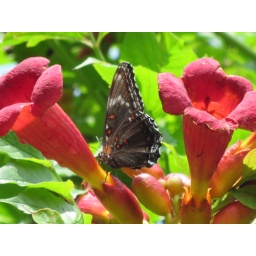
I spent time around the trumpet vine at my house where wild butterflies frequented.